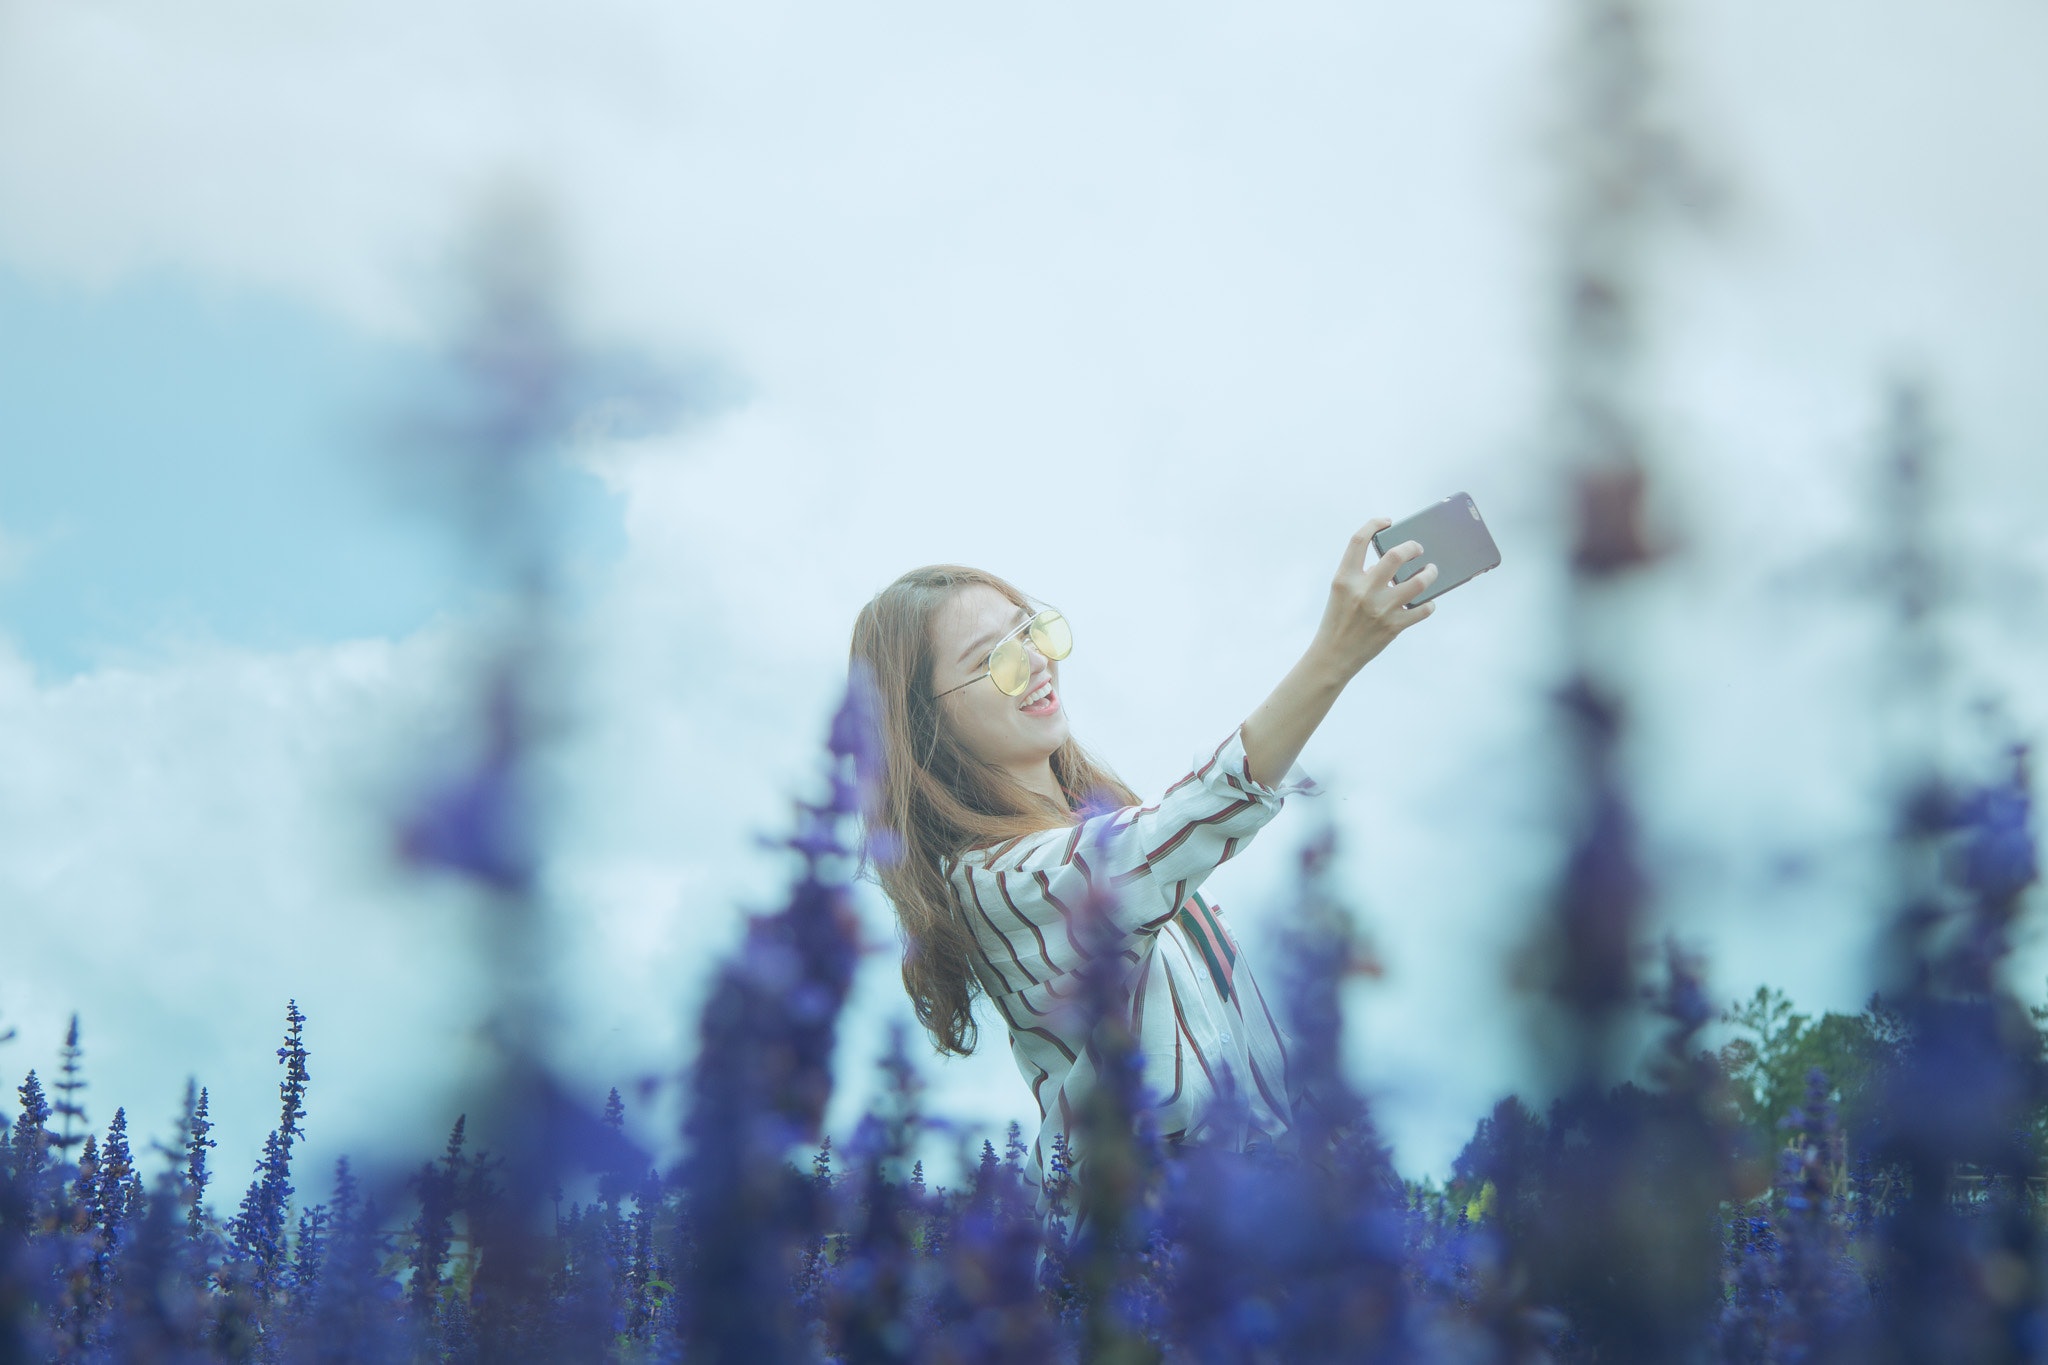
People in nature, photograph, sky, beauty, lavender, atmospheric phenomenon, tree, photography, spring, atmosphere, long hair, forest, grass, happy, sunlight, plant, branch, brown hair